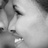
Emotion: happy